AVI Records

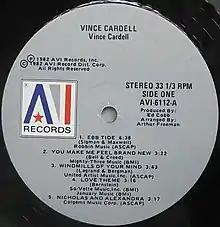

AVI Records was an independent record label established in 1968, as a unit of "American Variety International". It released music from numerous genres, and was sufficiently successful with its disco recordings that it began doing its own distribution in 1977.